Bawean

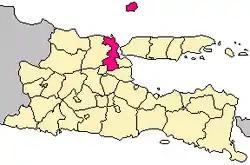
Location of Bawean Island in Gresik Regency of East Java

Most of the island is hilly, except for the narrow coast and a plain in the southwestern part; it is therefore also called locally as "island of 99 hills". The highest point is at the hill (that literally means "high mountain"). The greatest heights are in the central and eastern parts of the island. Here are a few caldera lakes, the largest being the Lake Kastoba. It has an area of about , depth of , and is located at an altitude of about . There are several small rivers and waterfalls, the highest being Laccar and Patar Selamat, as well as hot springs such as Kebun Daya and Taubat.